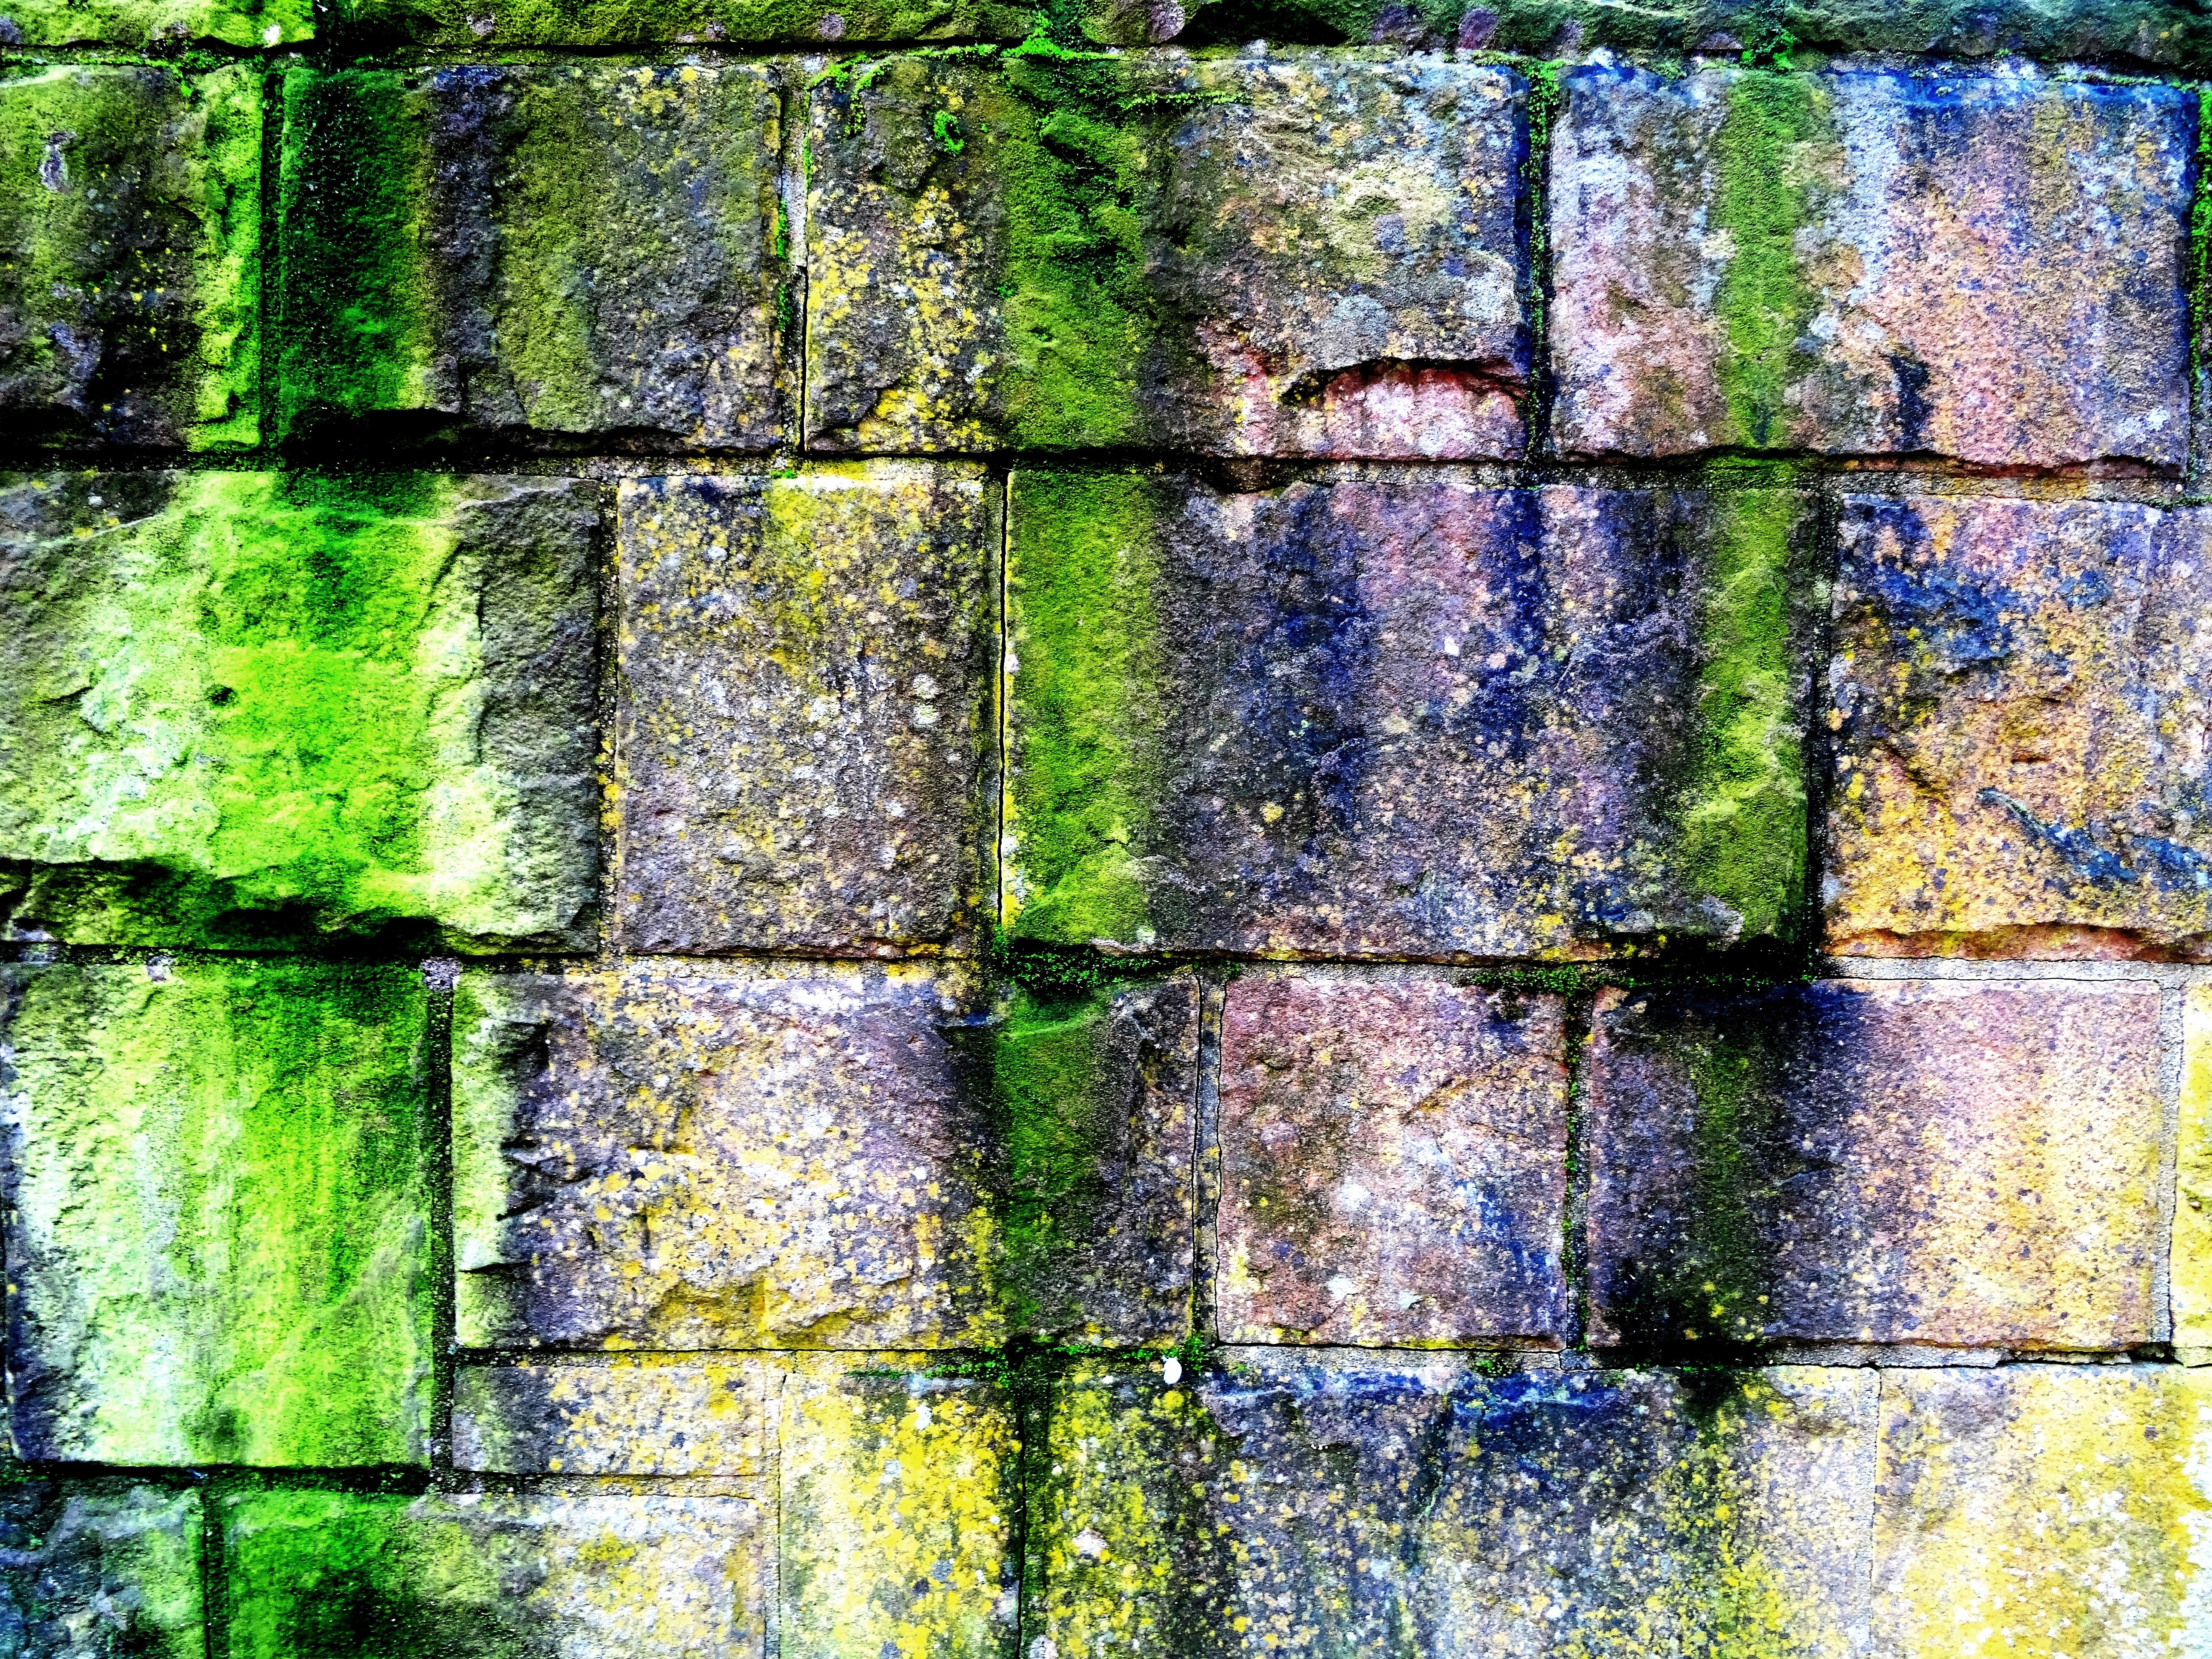
tree, grass, wood, lawn, texture, wall, moss, pattern, green, stone wall, material, stones, art, background, masonry